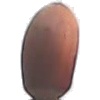
Label: Hazelnut 1